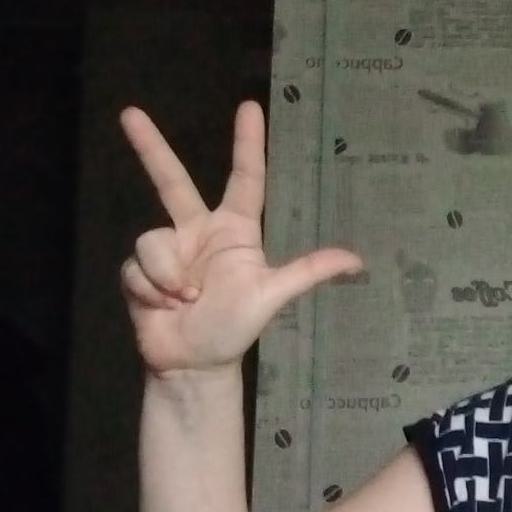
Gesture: three2